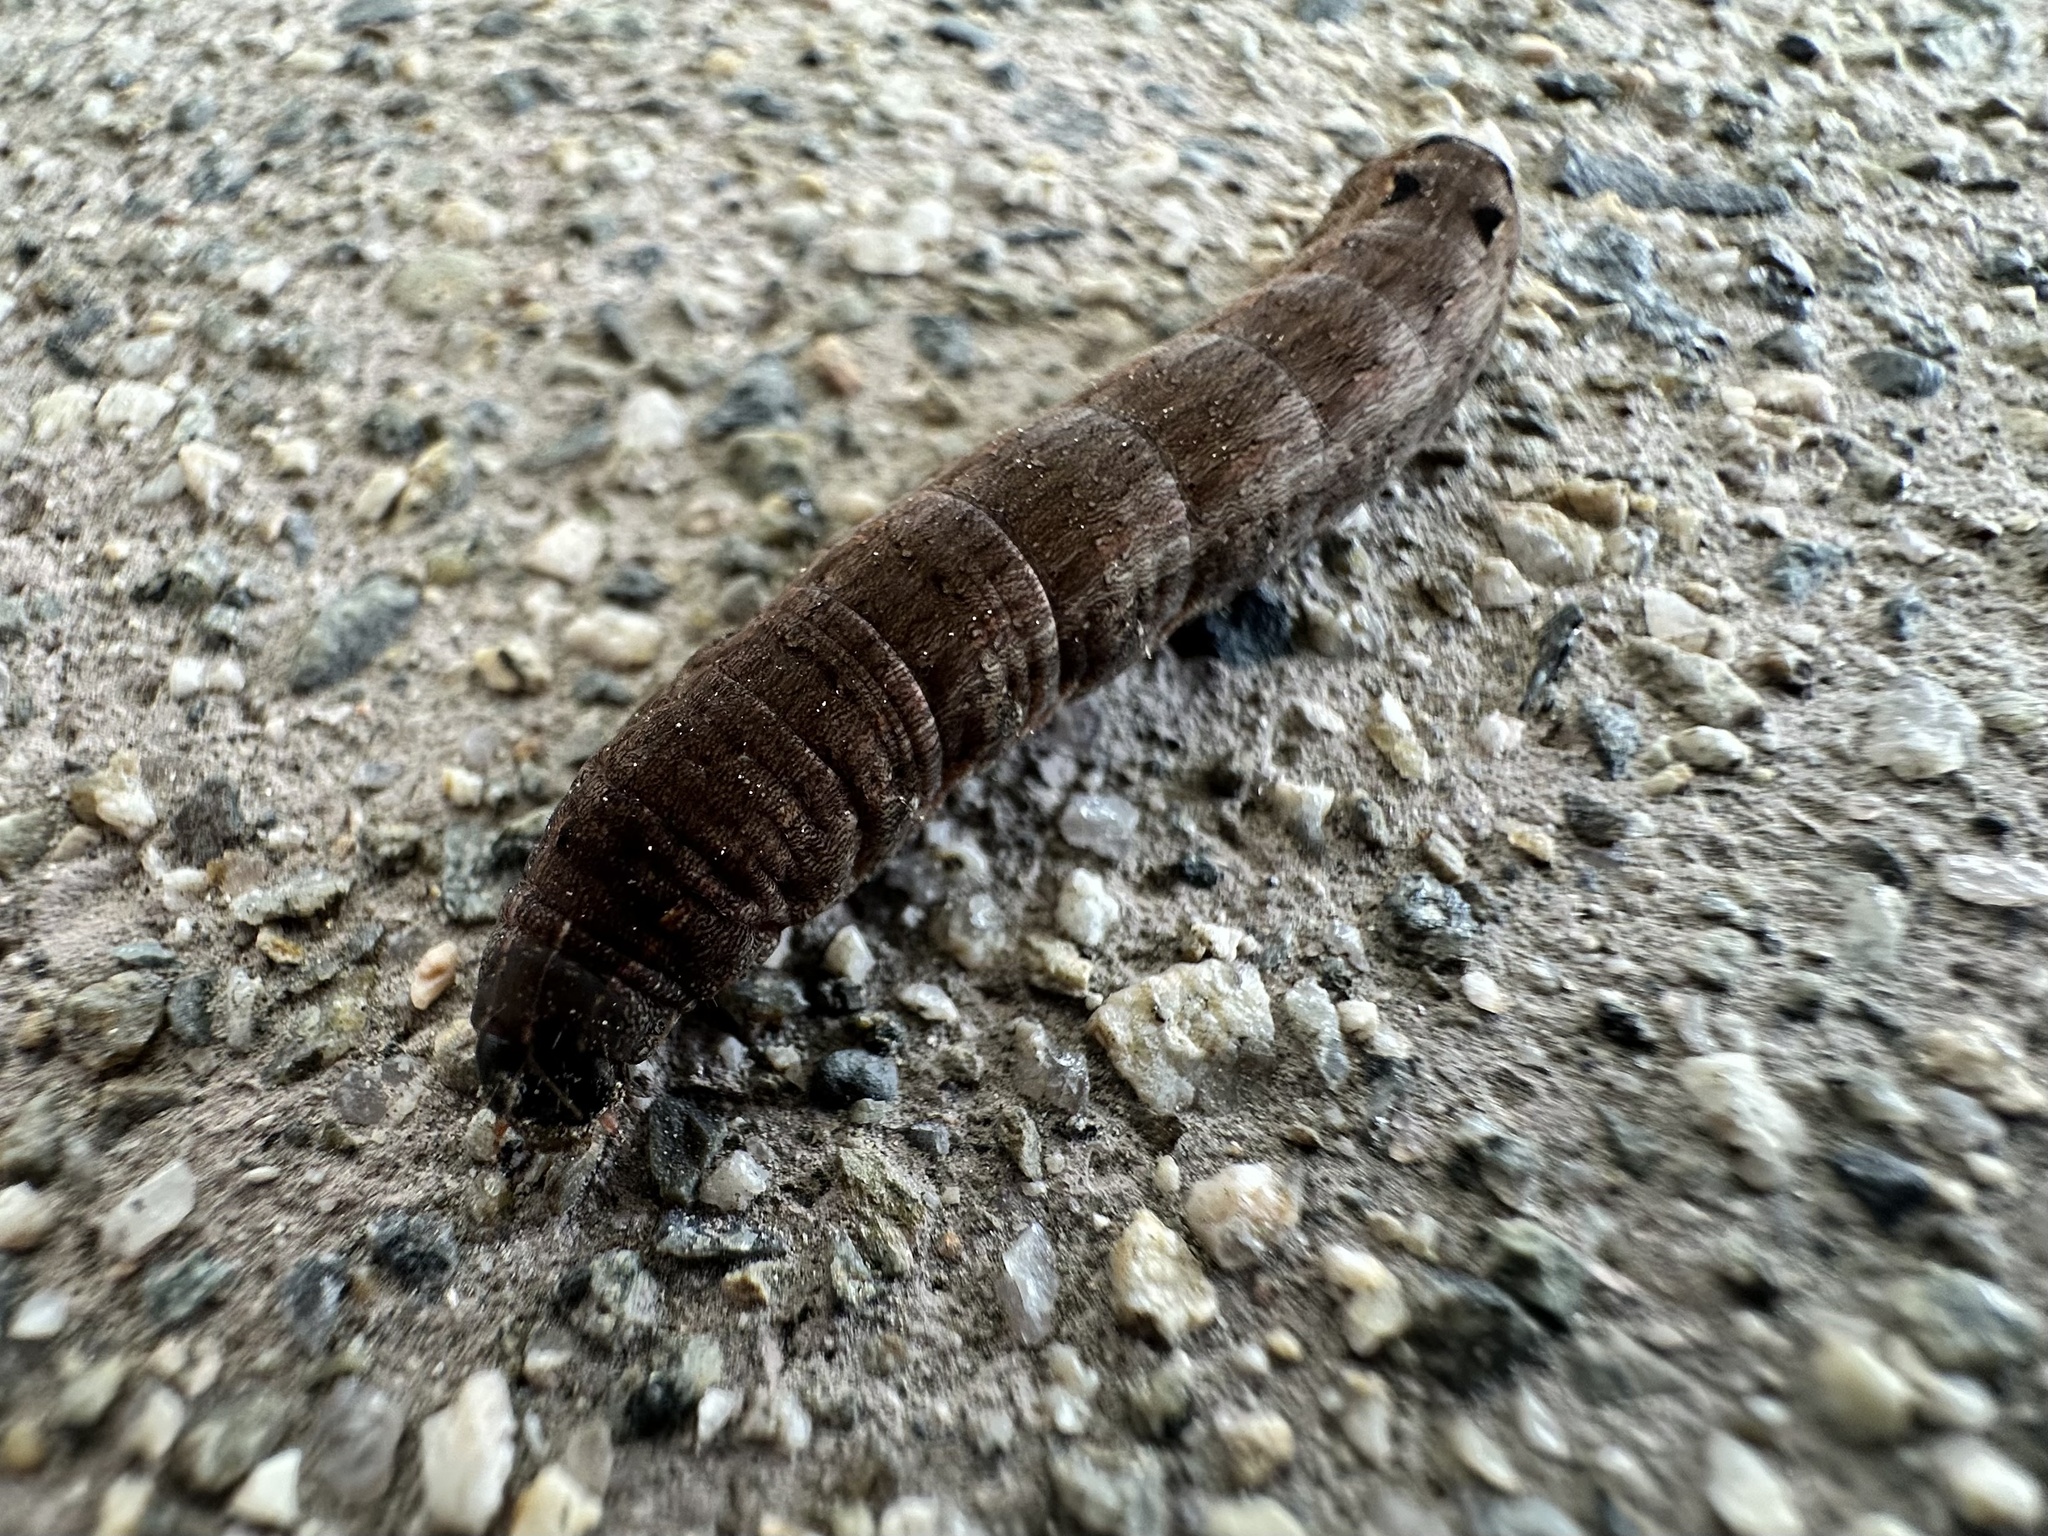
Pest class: cutworms